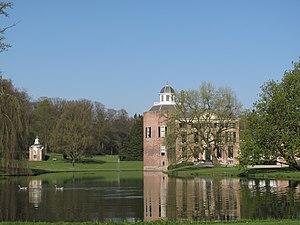
Rosendaël est une commune et un village néerlandais, dans la province de Gueldre. La commune fait partie de la région de ville d'Arnhem-Nimègue.